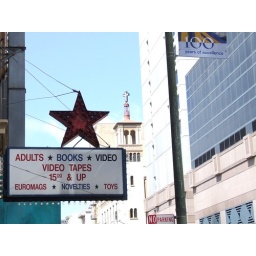
Porn store sign with cross in the background, San Francisco